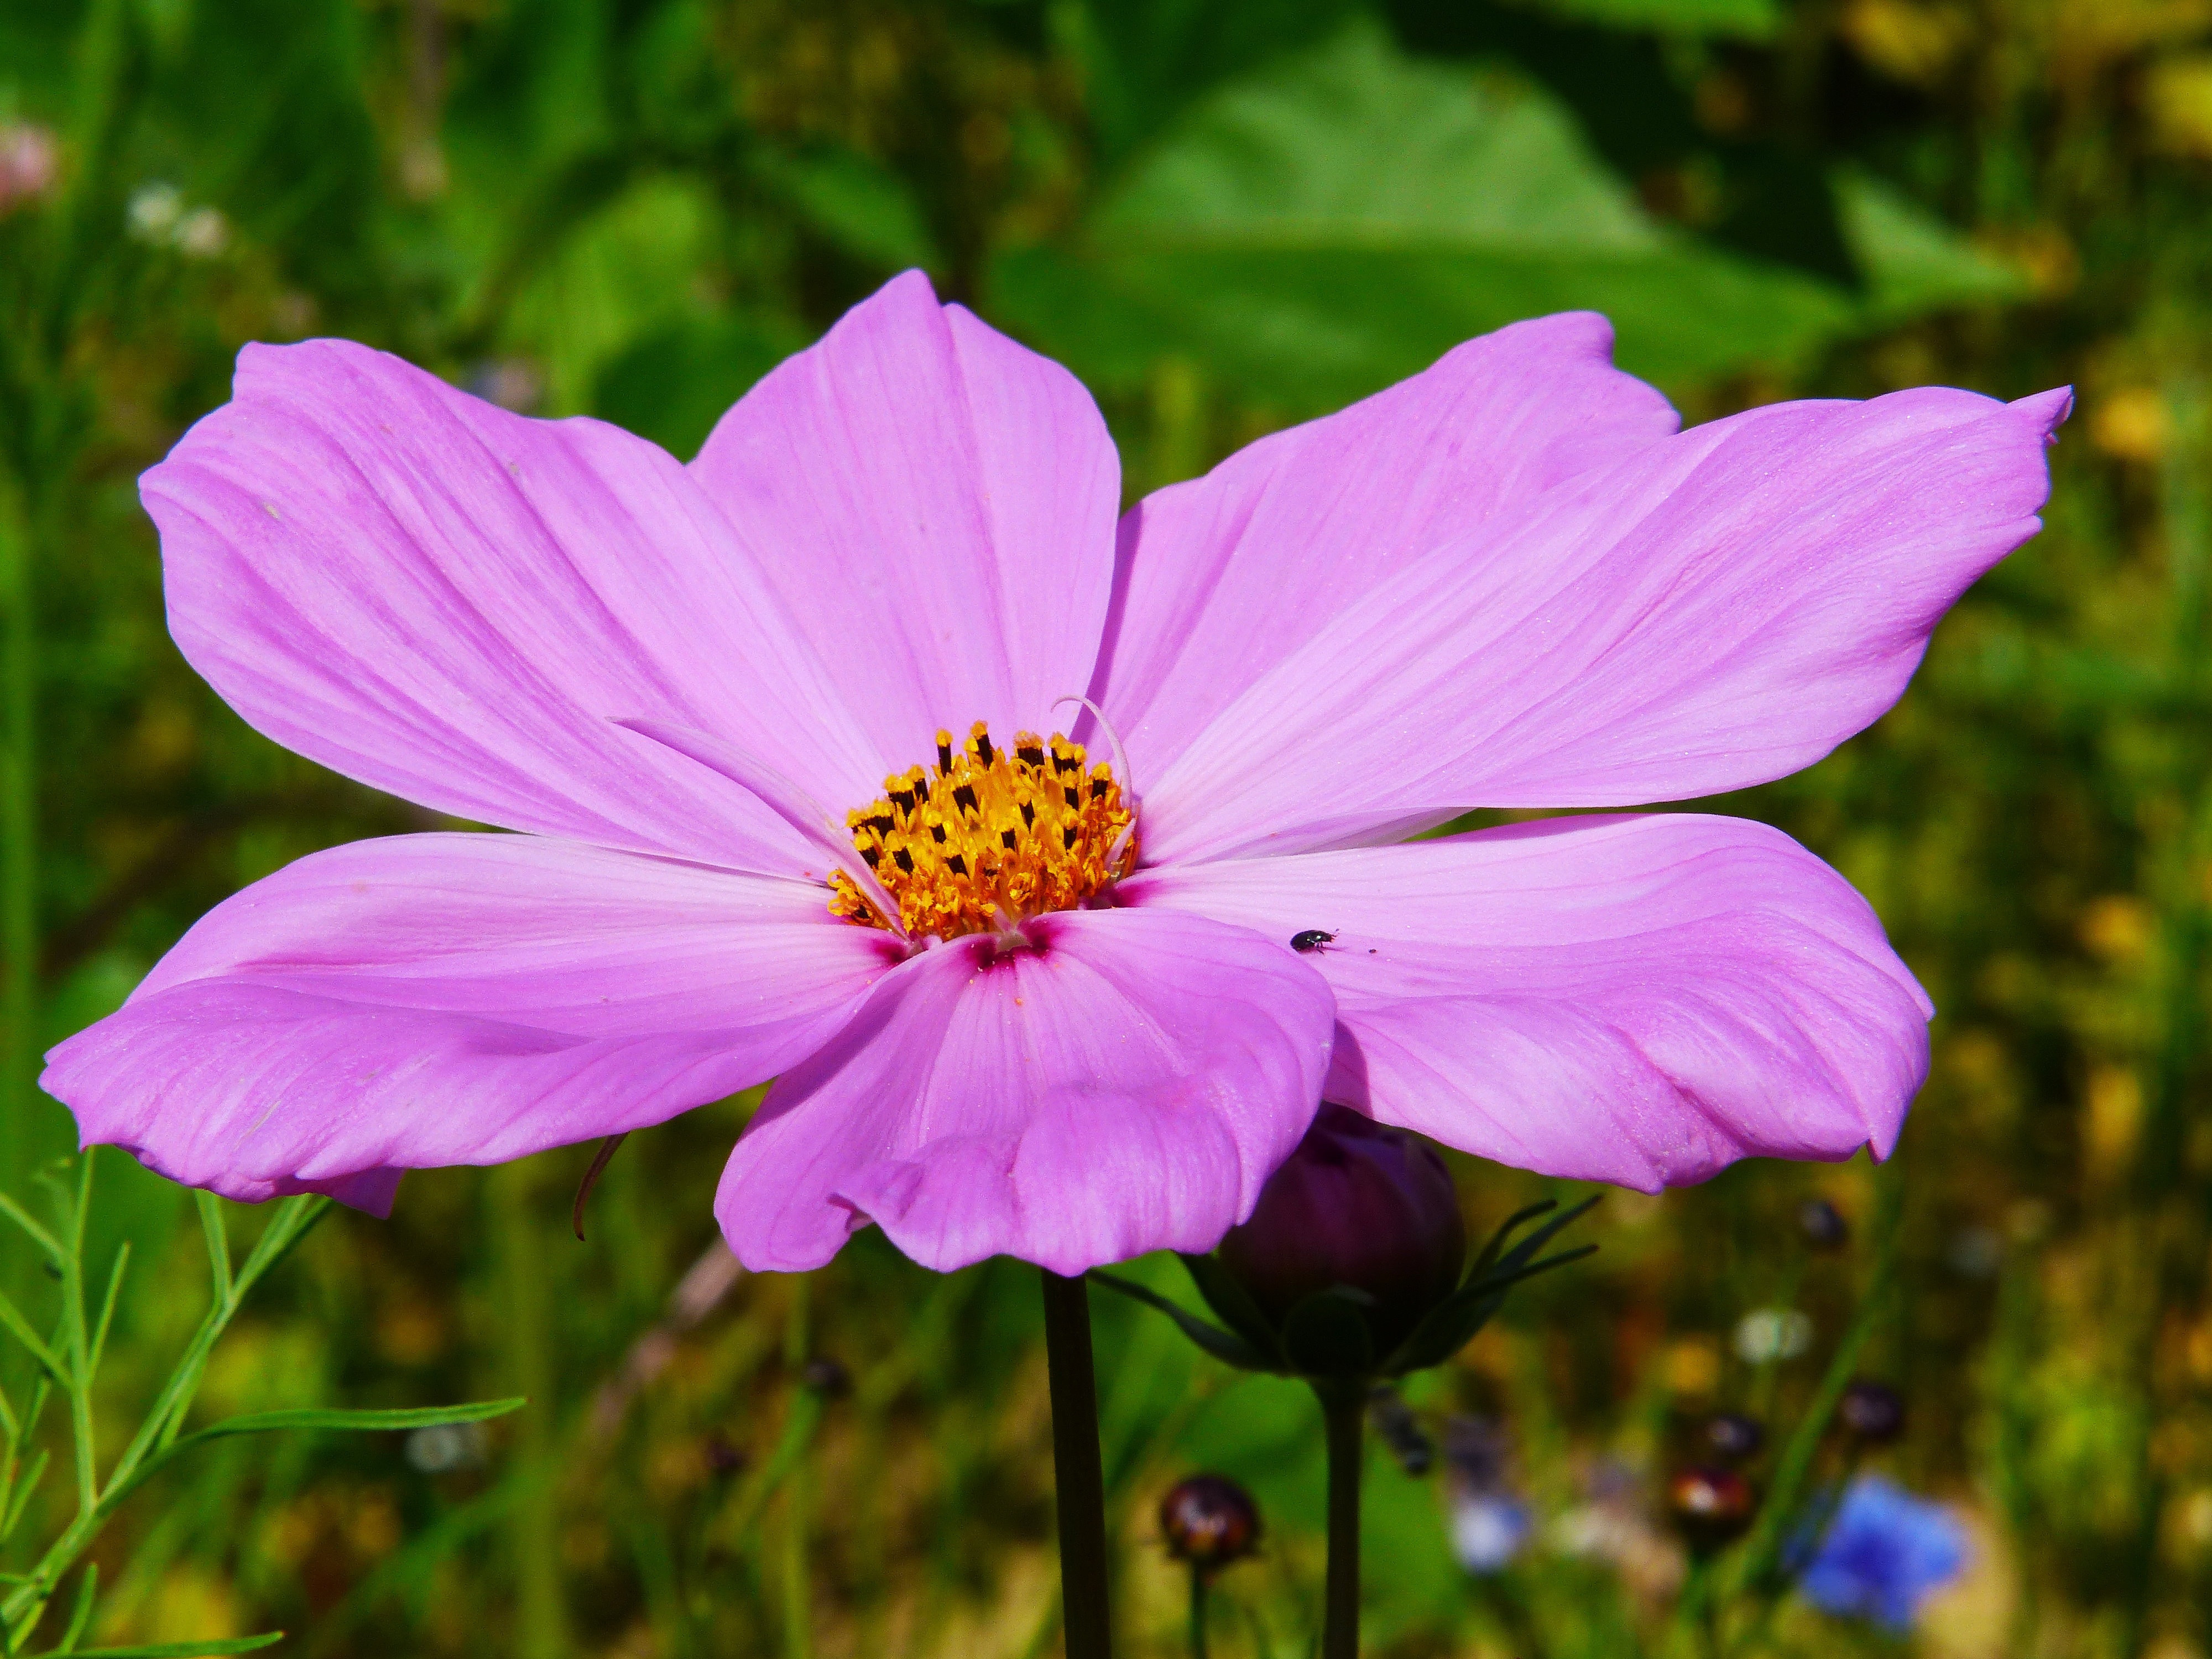
nature, blossom, plant, field, meadow, cosmos, flower, petal, bloom, botany, pink, close, flora, wildflower, flower meadow, composites, macro photography, cosmea, kosmee, cosmos bipinnatus, flowering plant, daisy family, annual plant, land plant, garden cosmos